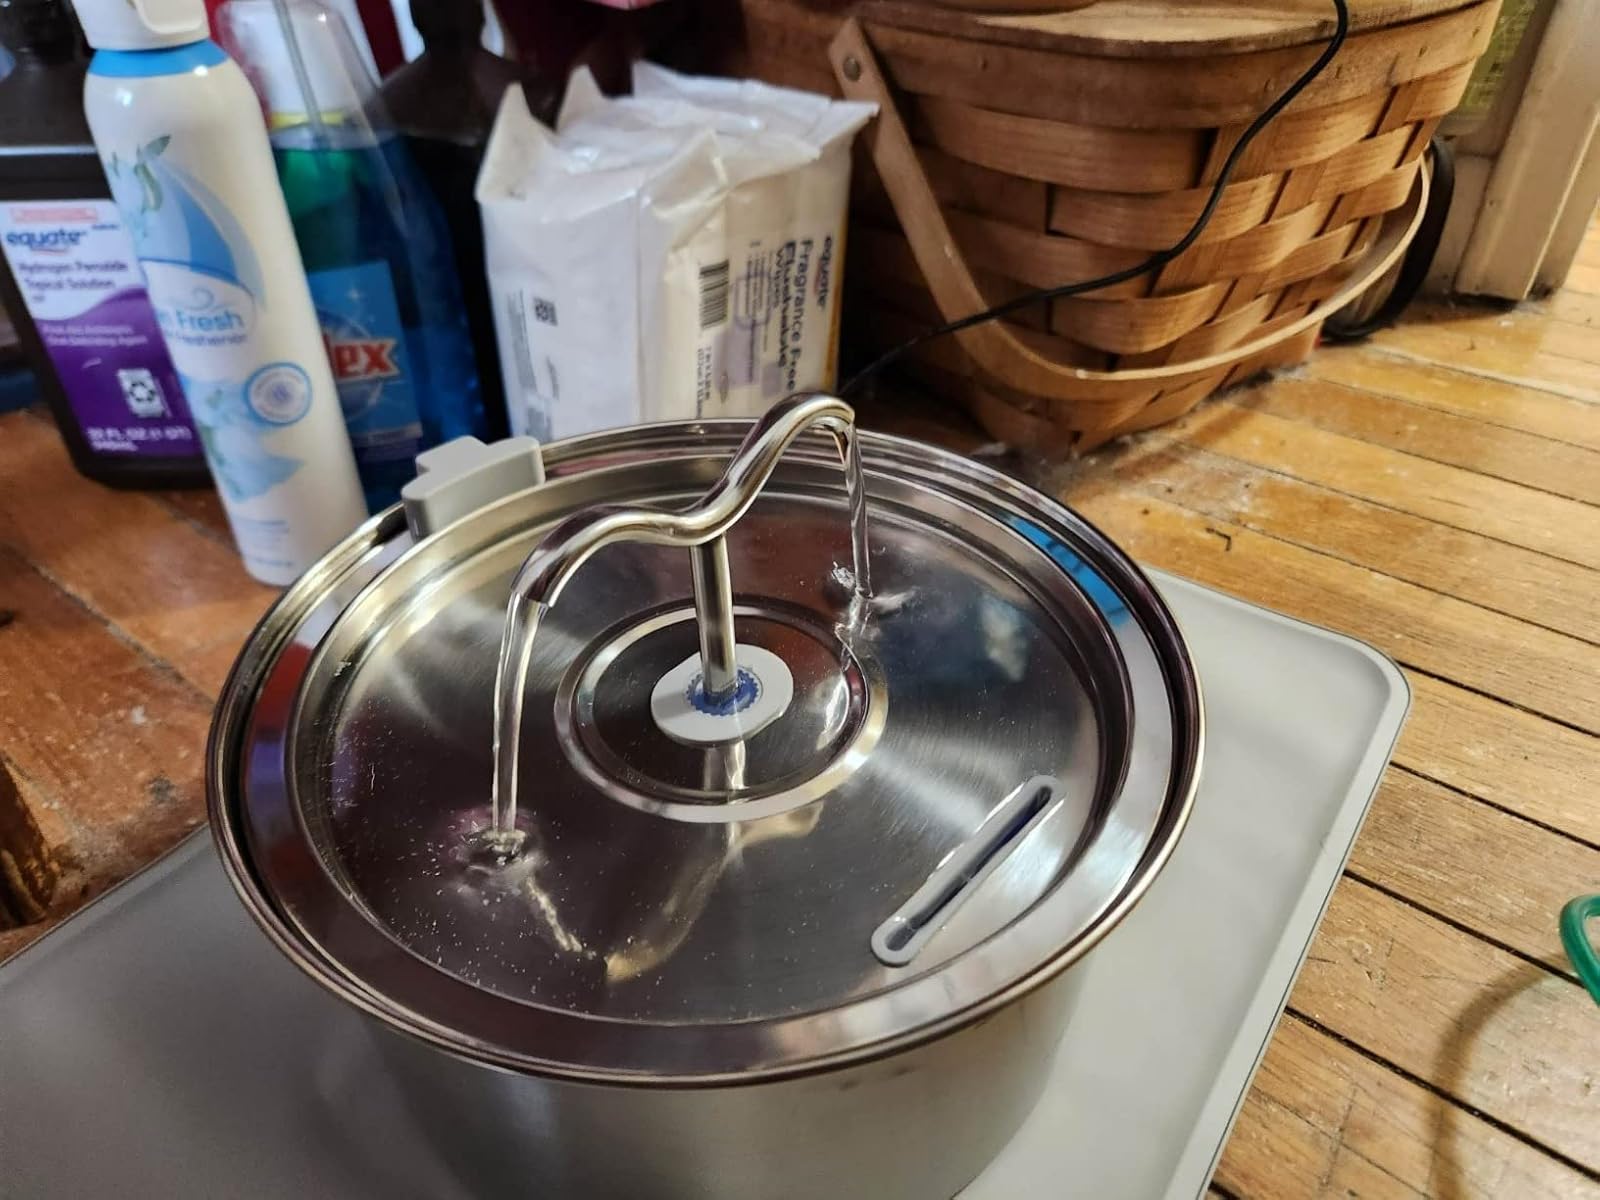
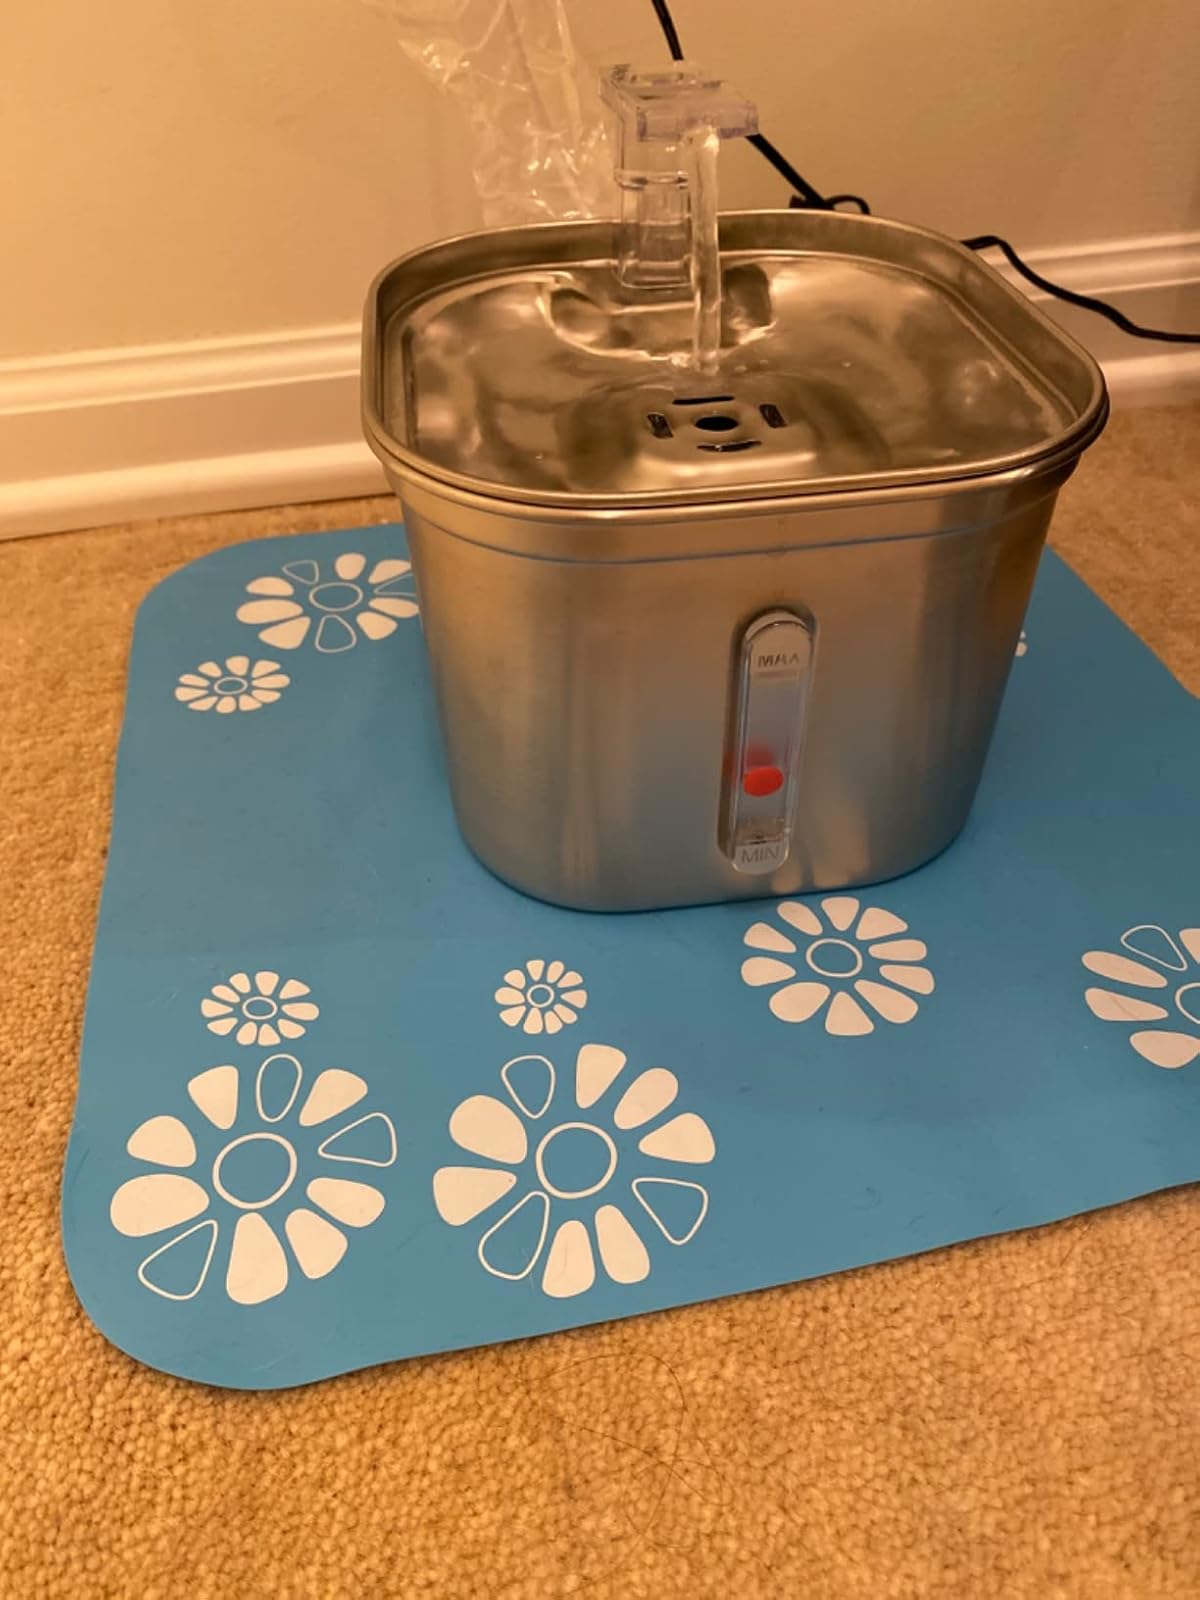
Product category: items_bowl
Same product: no